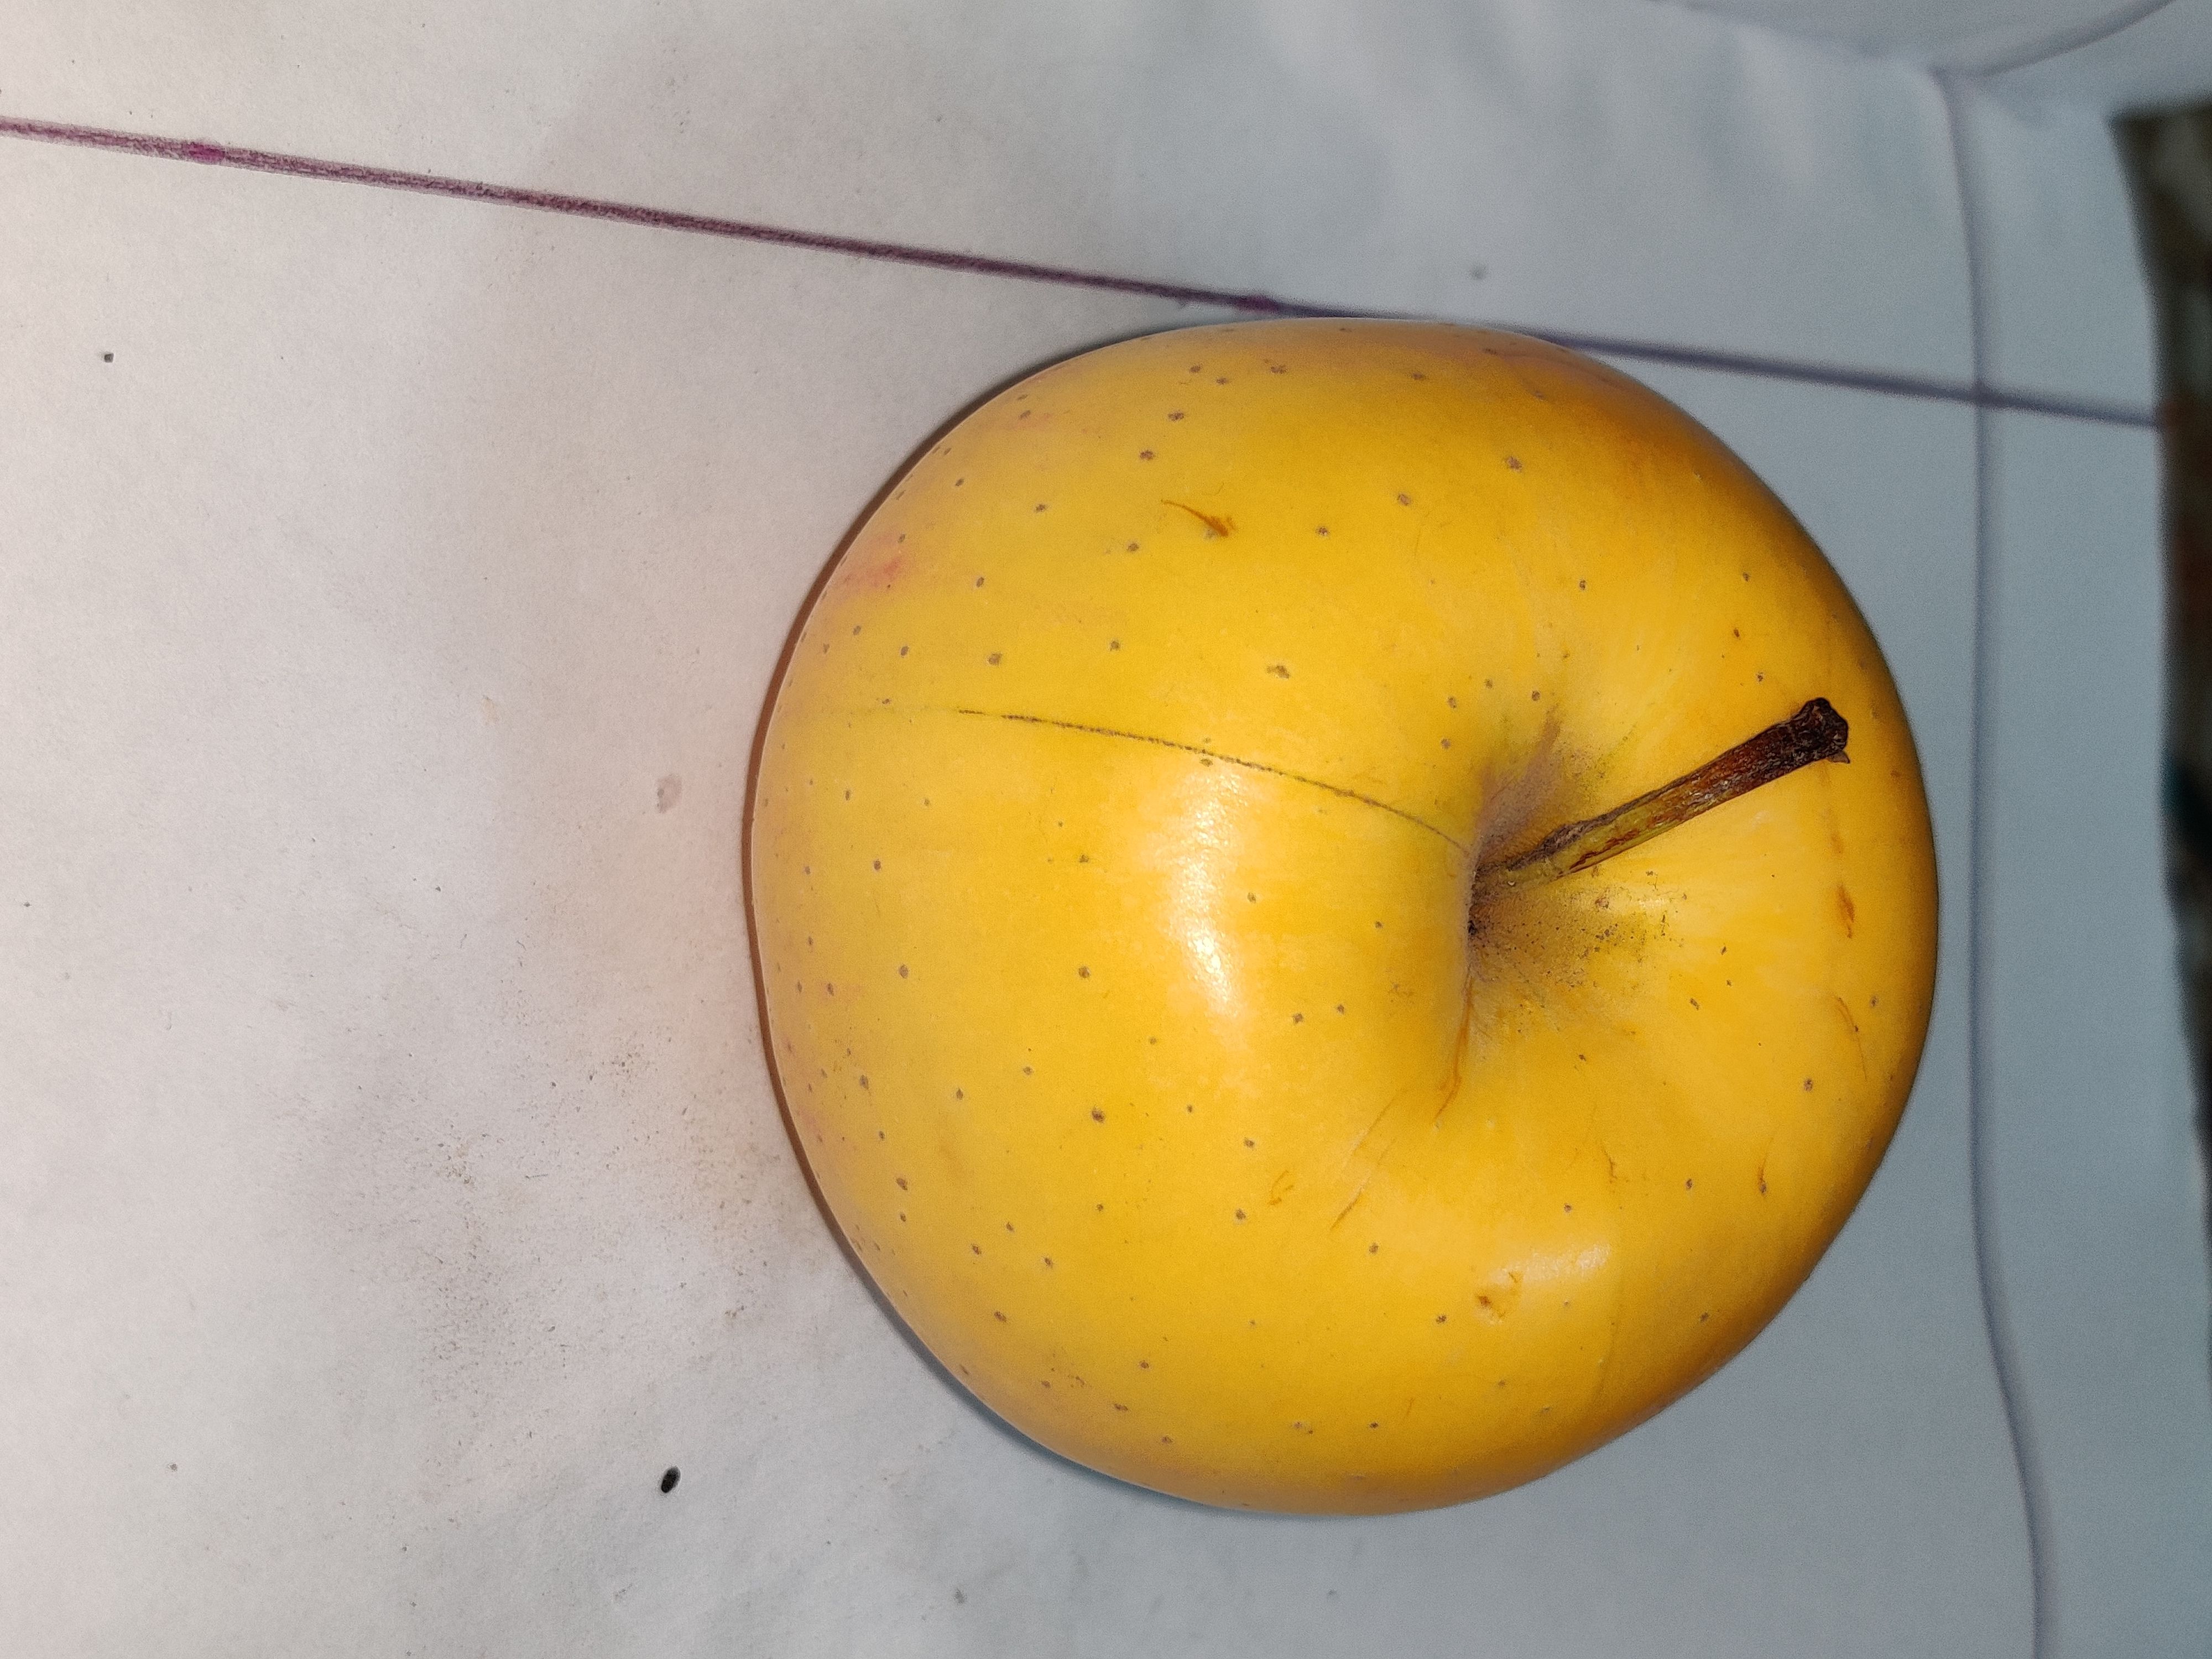
Fruit: apple
Grade: 1st-grade